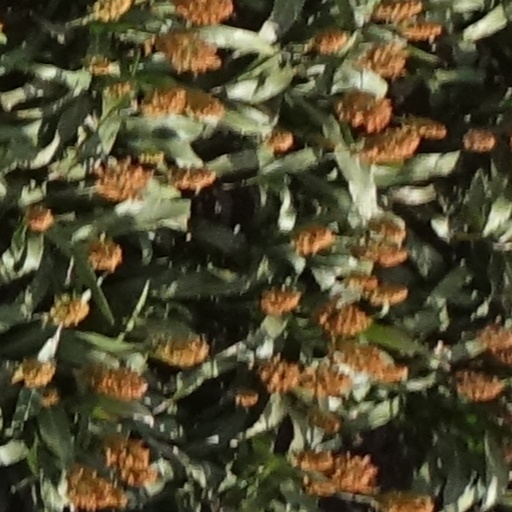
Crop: sorghum